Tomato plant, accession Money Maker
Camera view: horizontal (90 deg, fisheye); turntable rotation: 0 degrees
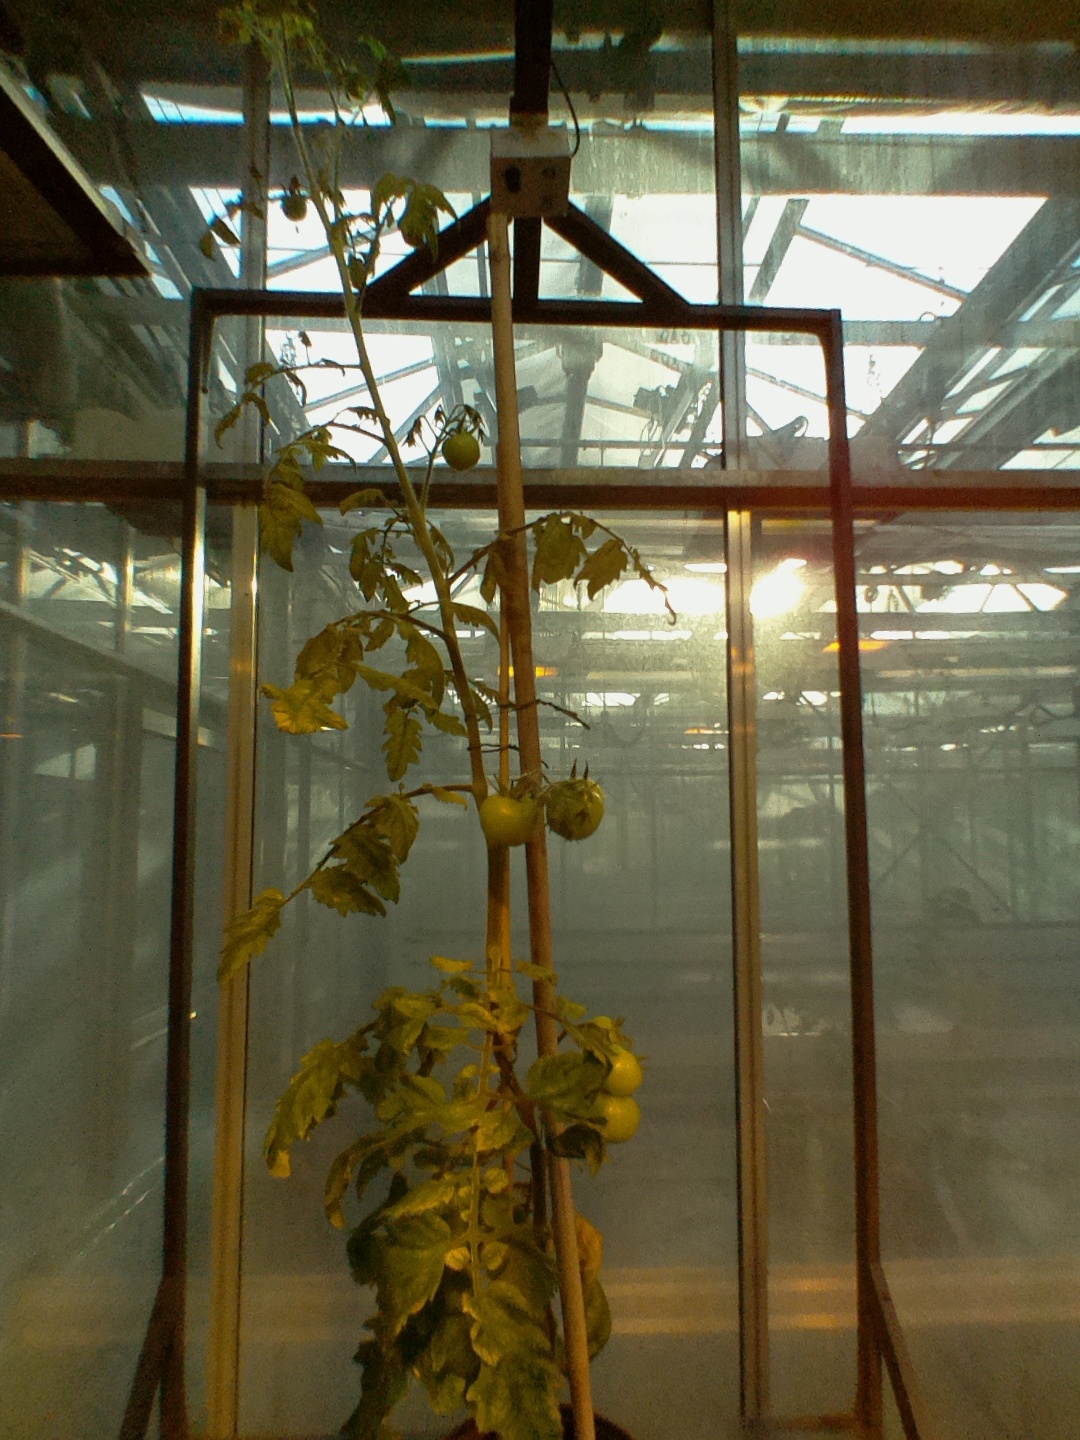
BBCH growth stage 78: 80% -90% of final fruit size